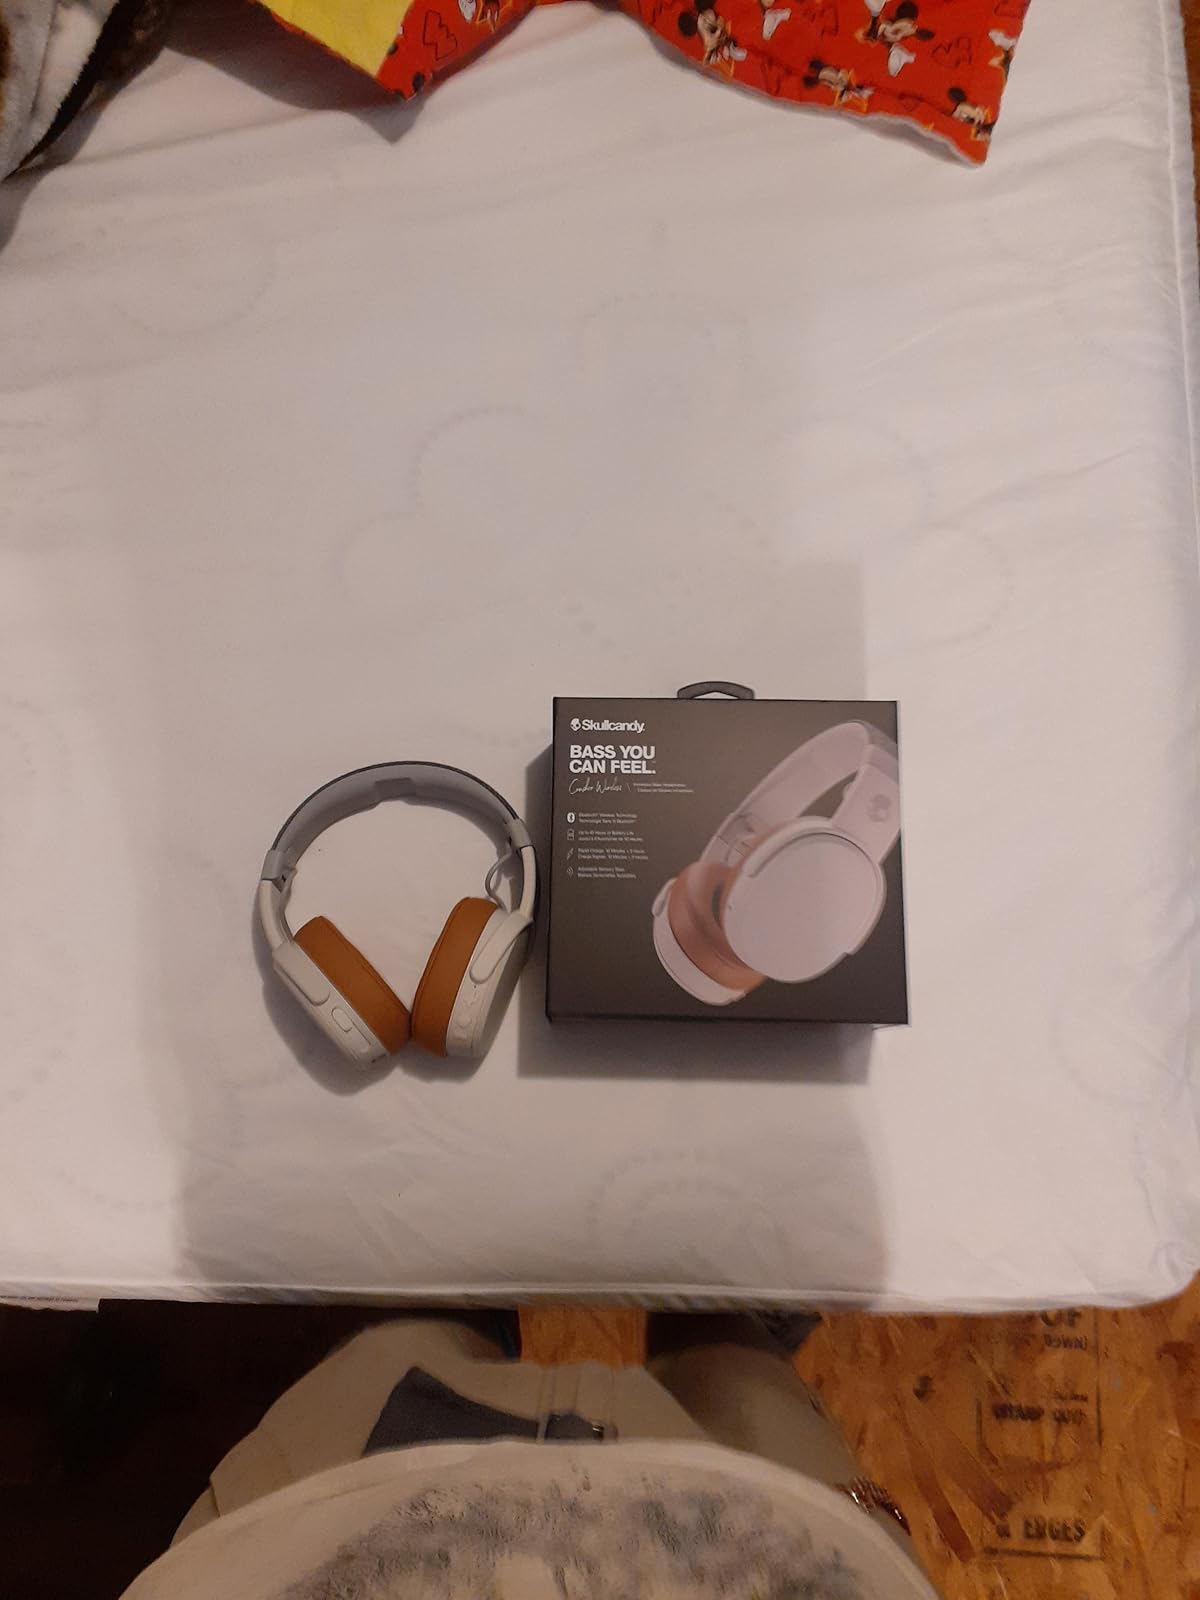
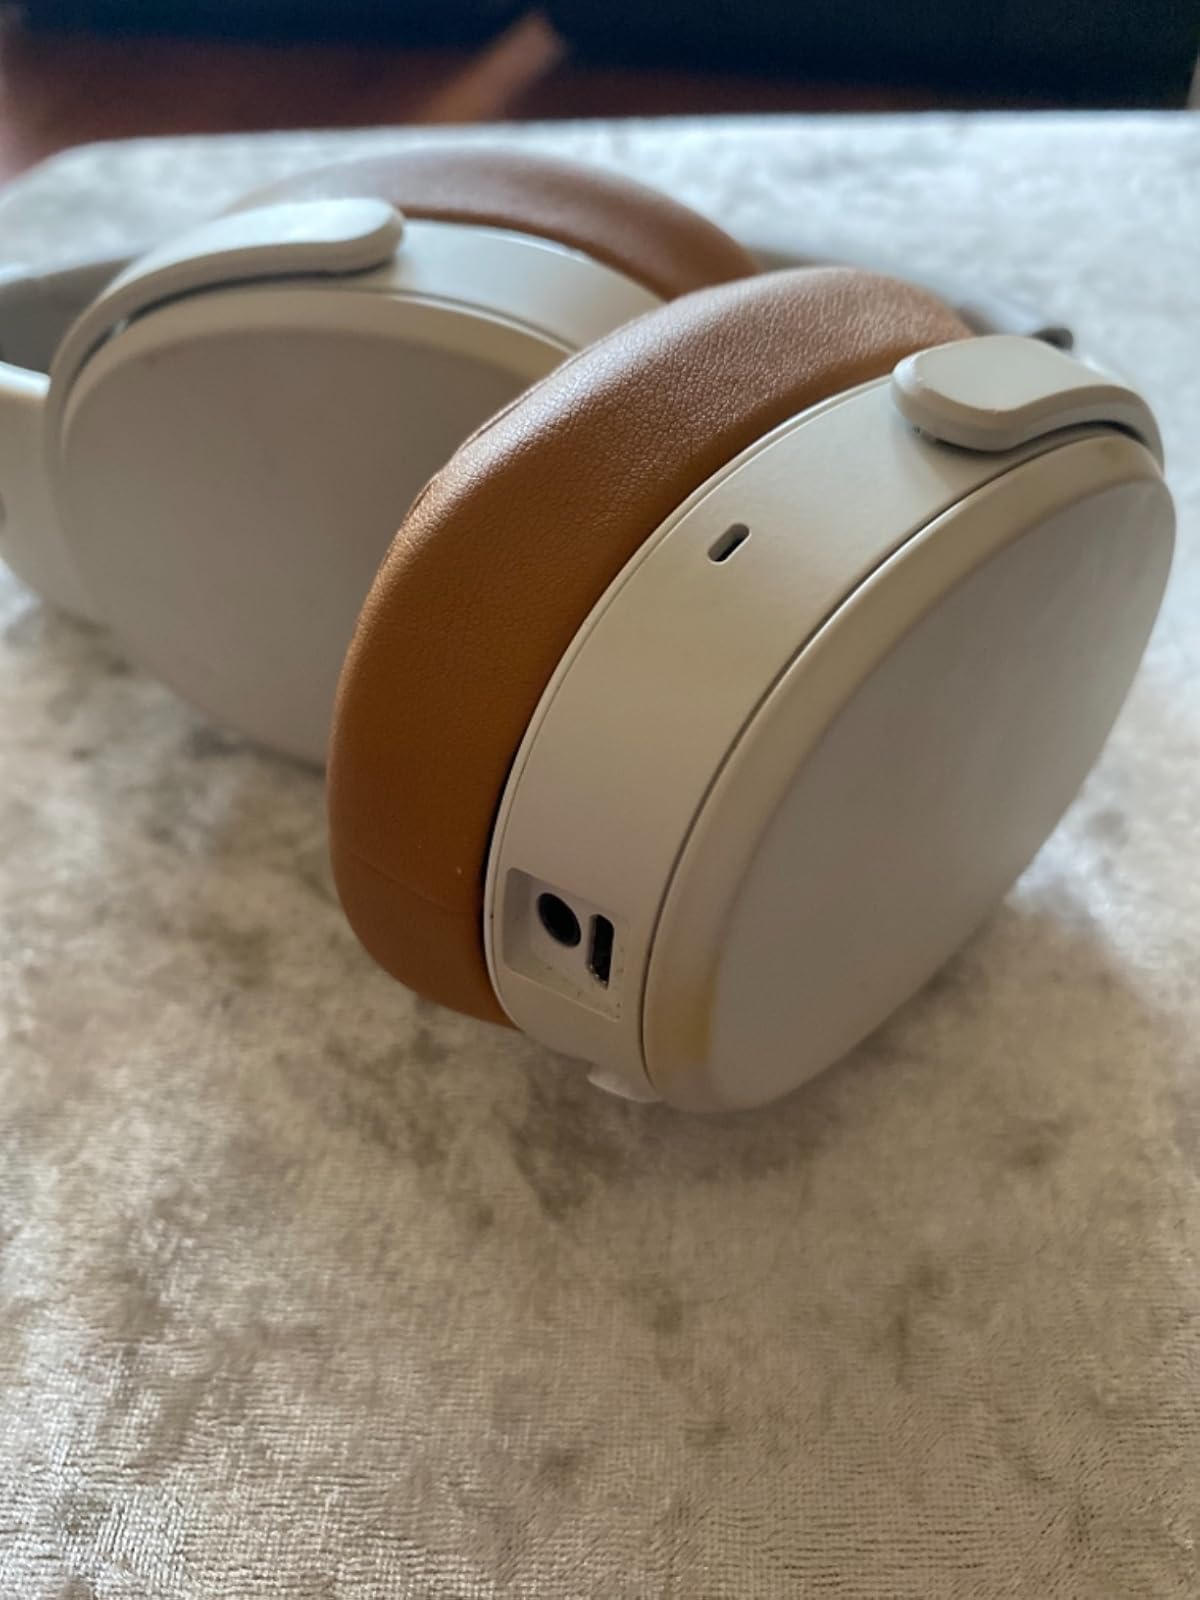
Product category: headphones
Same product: yes